SyntheSys Research

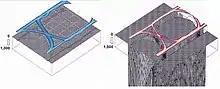
Comparison of measurement depth between oscilloscope-based and BERT-based eye diagram innovation on BERTScope.

BERT instruments are often found near oscilloscopes because they complement each other. The BERT provides the bottom-line capability of determining if digital bits are being communicated effectively, but if they are not, the oscilloscope provides the ability to see the underlying analog waveform used to communicate the digital bits. It is common for underlying analog problems, such as timing jitter or amplitude noise or slow rise-time, to translate into digital bit errors. Beginning in a digital television product called the DVA184-C, and then following with the high-definition video product HDVA-292, and every BERT product afterwards, SyntheSys Research engineers integrated the ability to display the analog eye-diagram of the signal being evaluated.